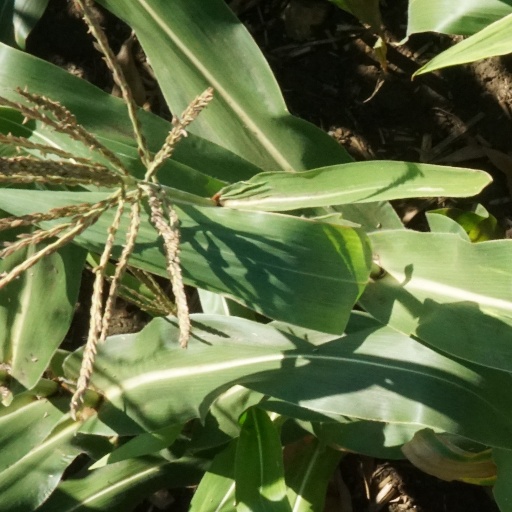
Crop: maize; corn